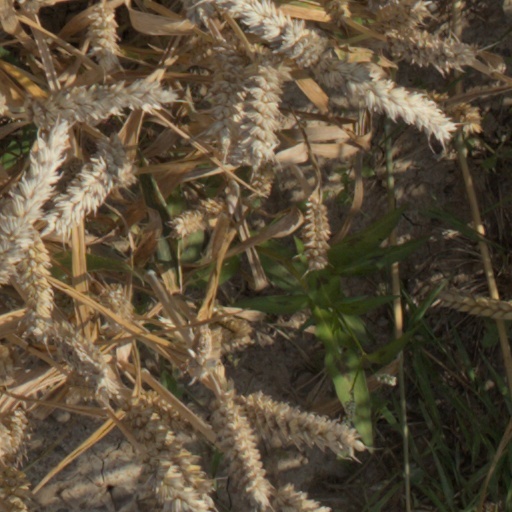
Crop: wheat